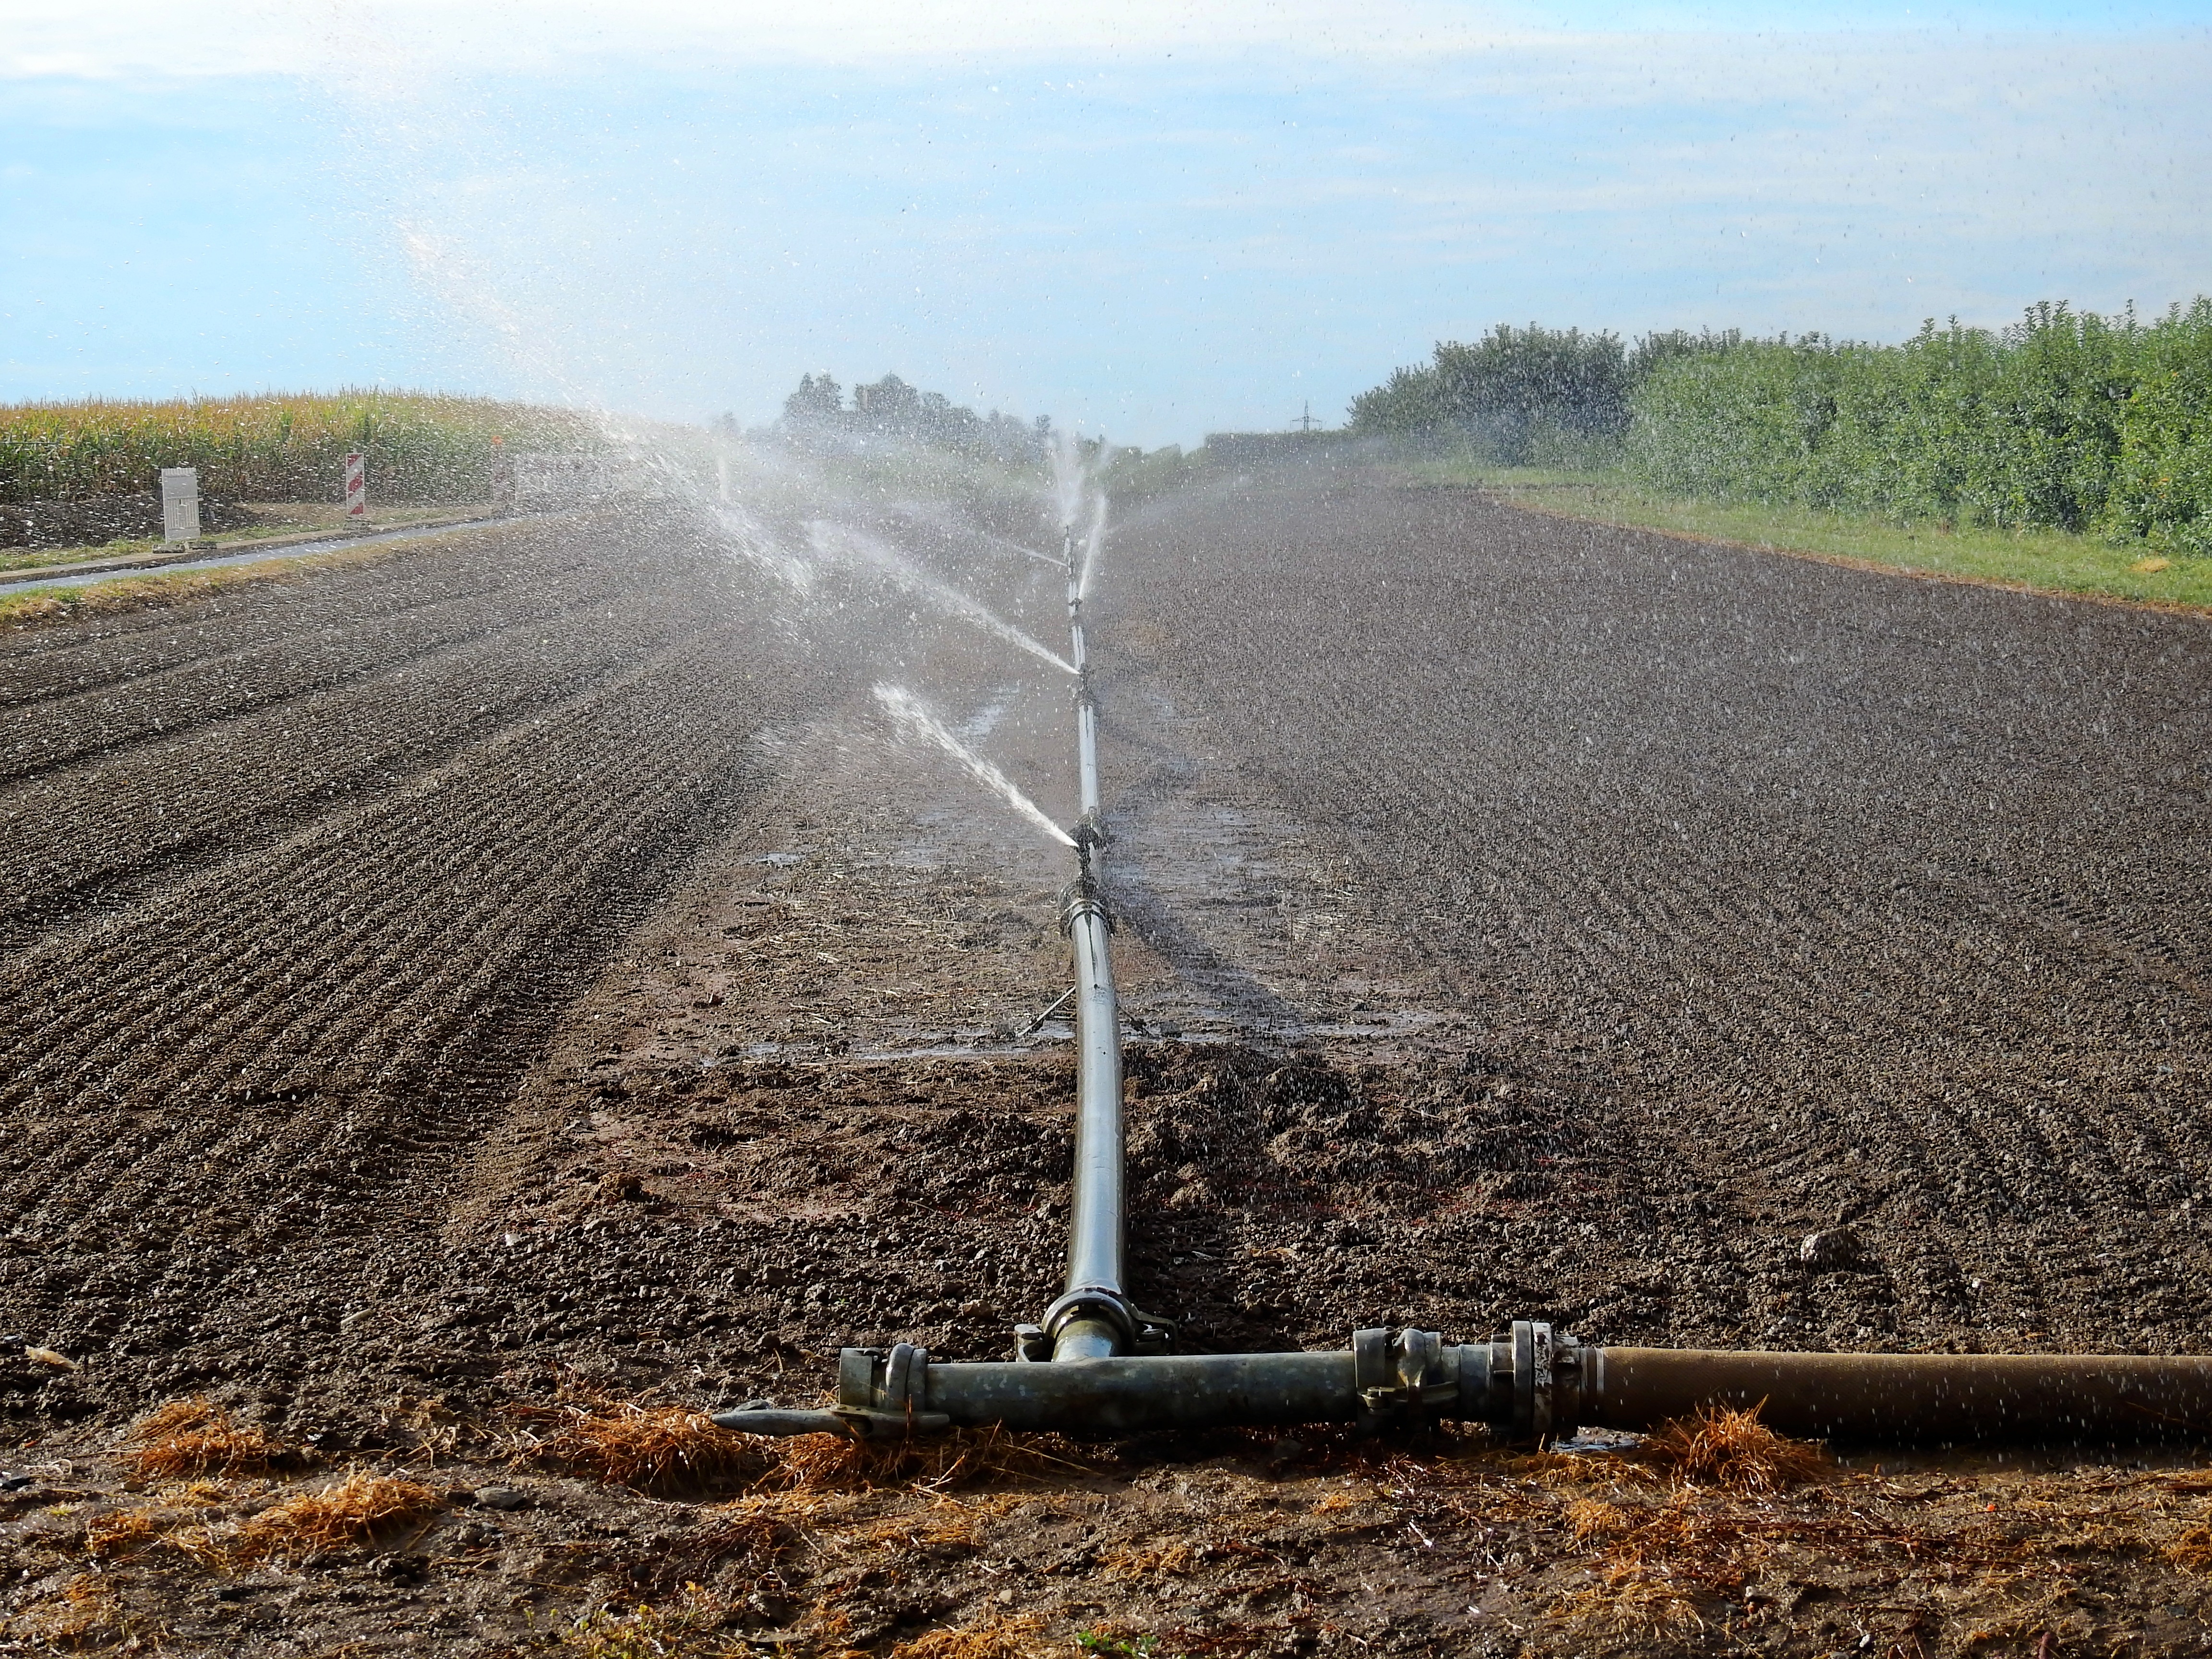
landscape, water, nature, track, field, wind, asphalt, transport, environment, soil, agriculture, ridge, pour, fields, irrigation, arable, rural area, inject, subsoil, baste, pipeline transport